Swimming at the 2015 World Aquatics Championships – Men's 1500 metre freestyle

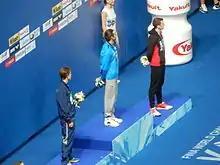
Victory Ceremony

The Men's 1500 metre freestyle competition of the swimming events at the 2015 World Aquatics Championships was held on 8 August with the heats and 9 August with the final.